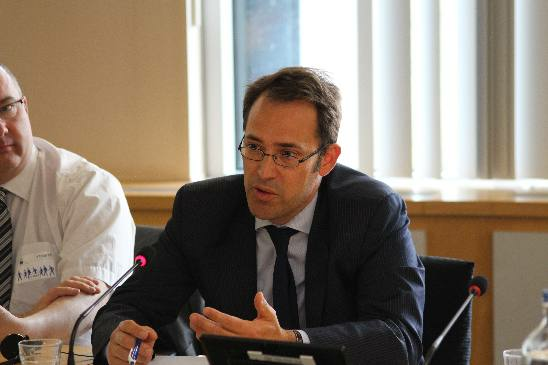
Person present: Yes